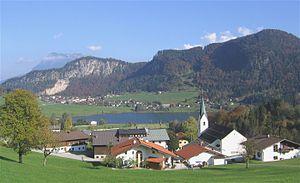
Thiersee est une commune autrichienne du district de Kufstein dans le Tyrol qui compte environ 2 844 habitants.